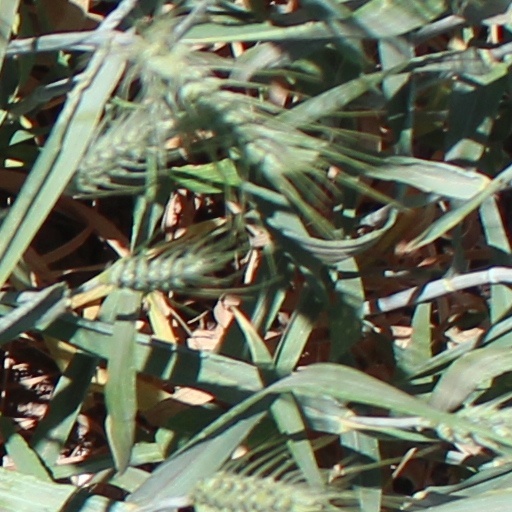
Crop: wheat